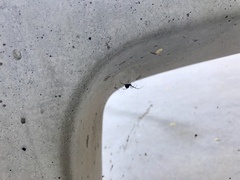
Species: Lactrodectus_hesperus